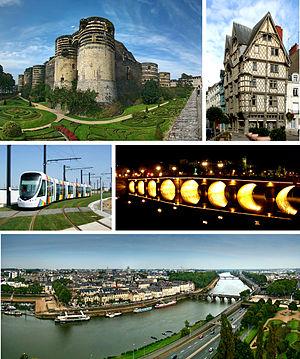
Vues diverses de la ville d'Angers, France. De haut en bas, dans le sens des aiguilles d'une montre